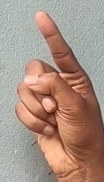
ASL sign: Z